Non-configurational language

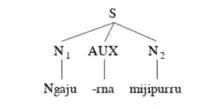
This tree shows the basic sentence structure of Warlpiri sentences.

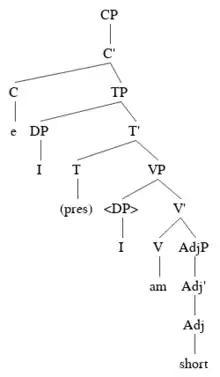
This tree shows the basic sentence structure of English sentences.

According to Hale, the relatively unconstrained manner in which words are ordered within the sentence is due to the way in which the projection principle acts in non-configurational languages. Hale's Configurationality Parameter (CP) holds that, in non-configurational languages, the projection principle holds of only lexical structure (LS). This is in contrast to configurational languages, where CP states that the projection principle holds of both phrasal structure (PS) and lexical structure. According to Hale, it is the lack of relation between lexical structure (LS) and phrase structure (PS) of sentences in Warlpiri that permits the three characteristics of non-configurationality to be present: